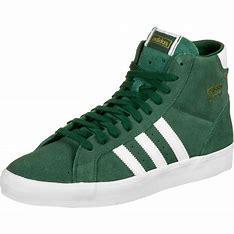
Brand: Adidas
Model: Basket Profi